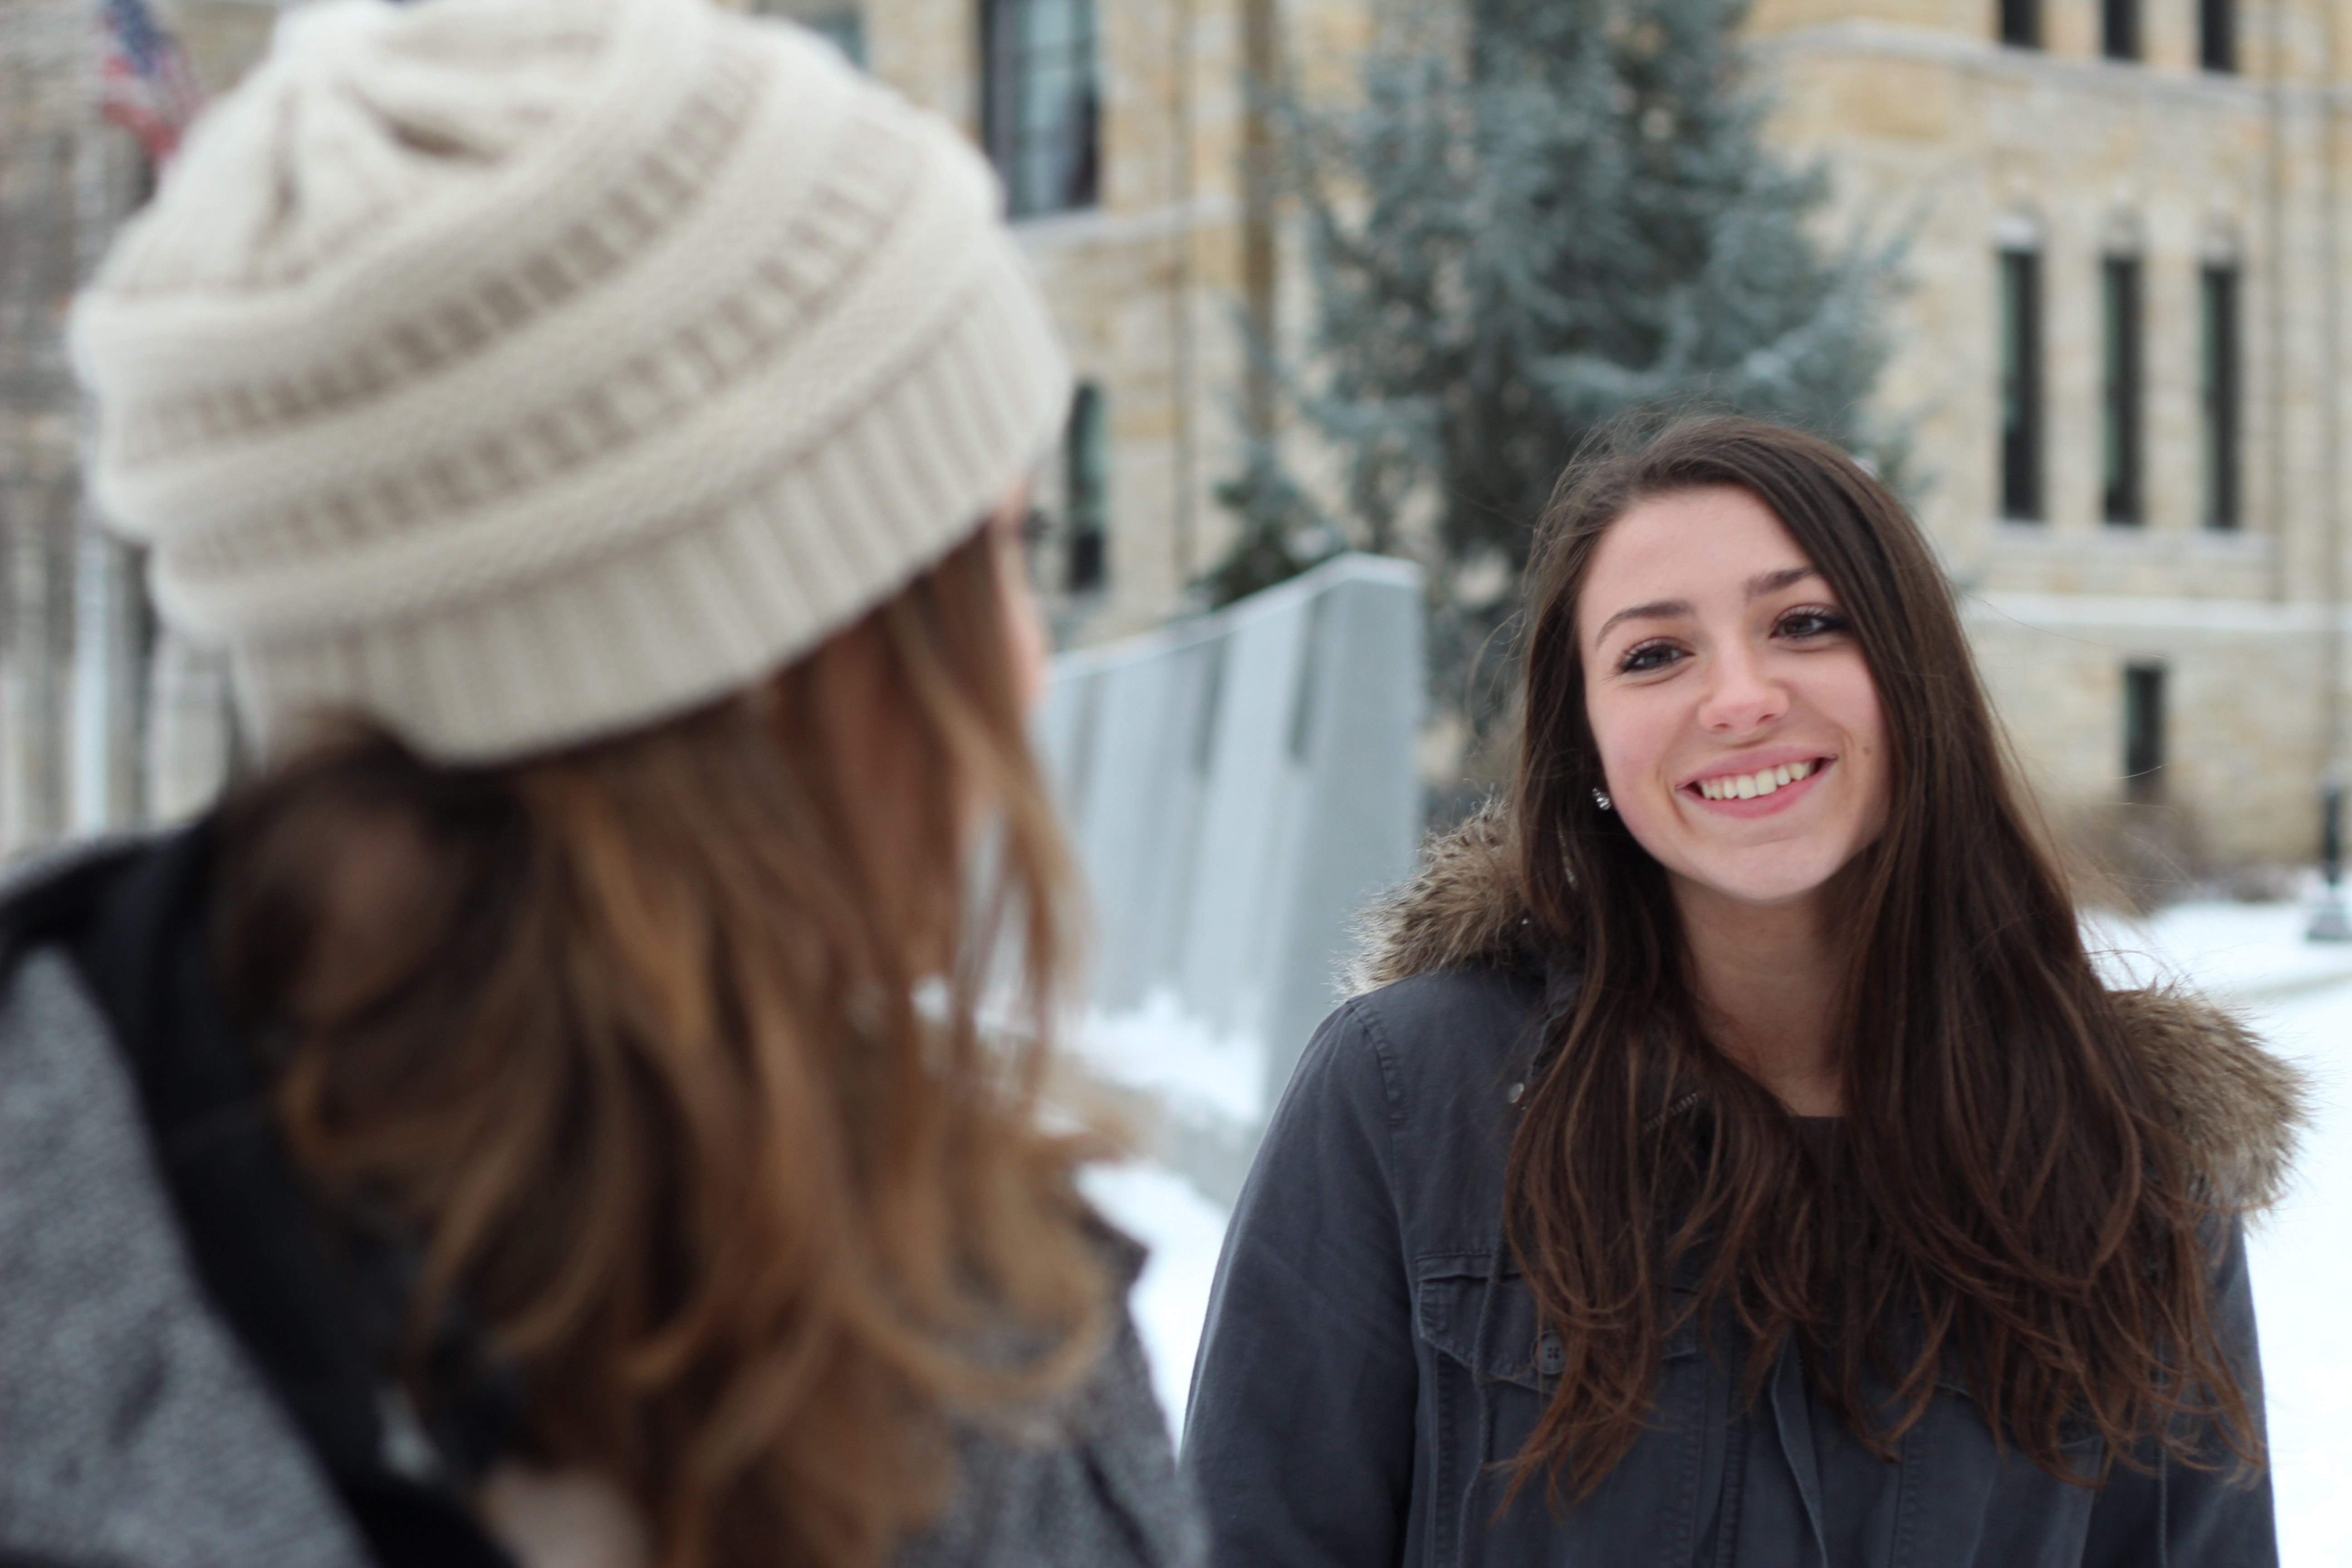
person, winter, girl, portrait, spring, fashion, clothing, season, dress, cap, beauty, portrait photography